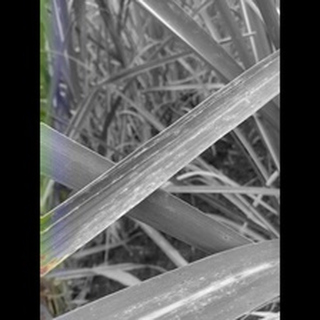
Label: sugarcane_rust